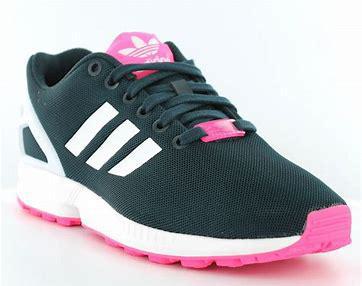
Brand: Adidas
Model: ZX Flux